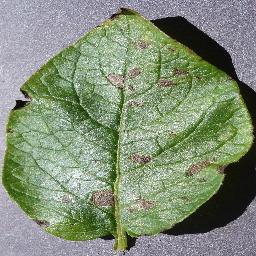
Label: Potato___Early_blight